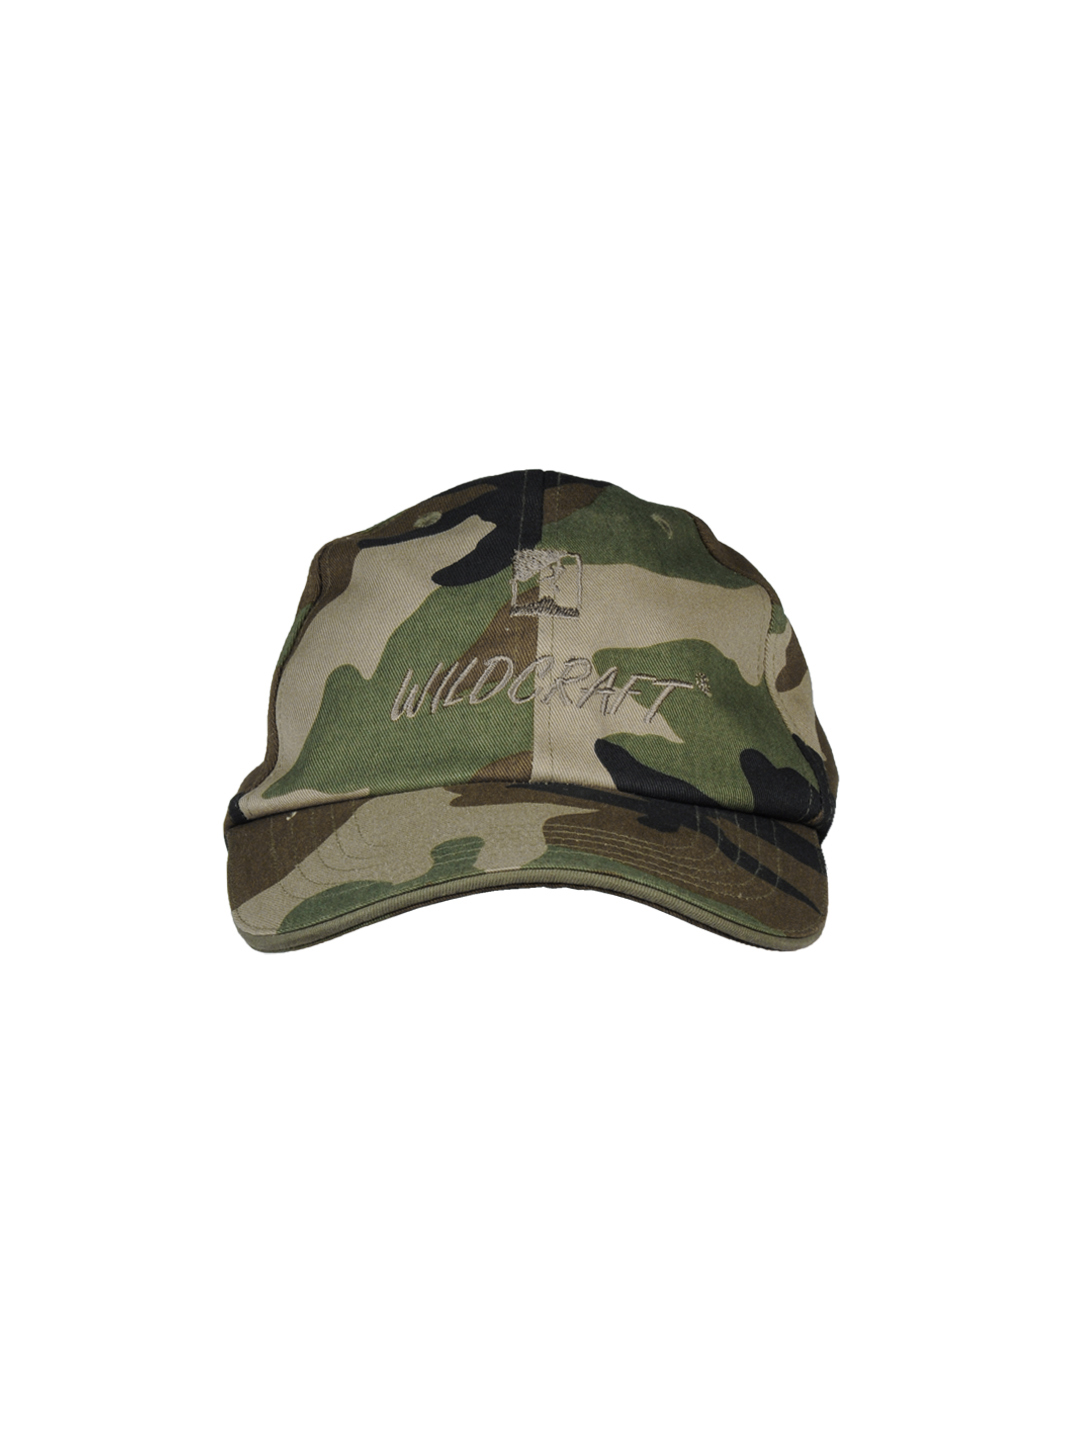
Wildcraft Unisex Multicoloured Printed Cap
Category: Accessories / Headwear / Caps
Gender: Unisex
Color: Green
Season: Summer 2012
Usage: Casual